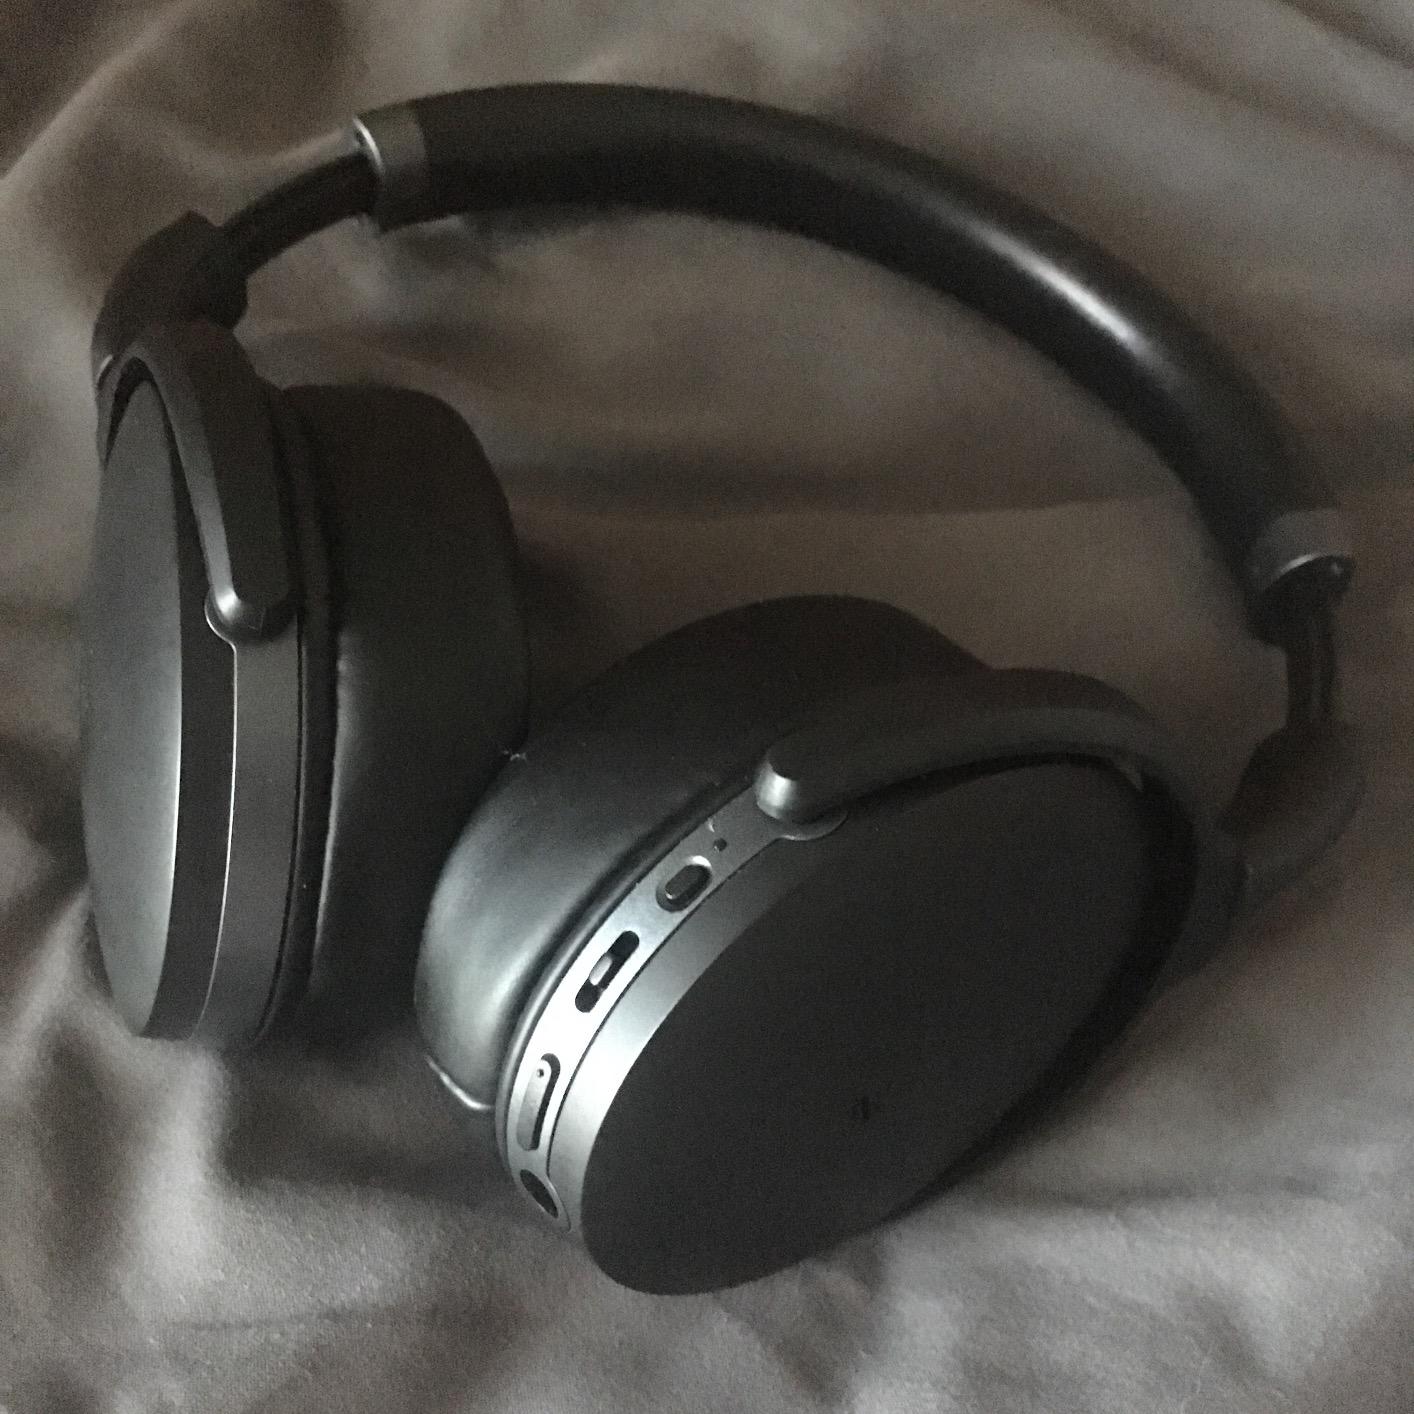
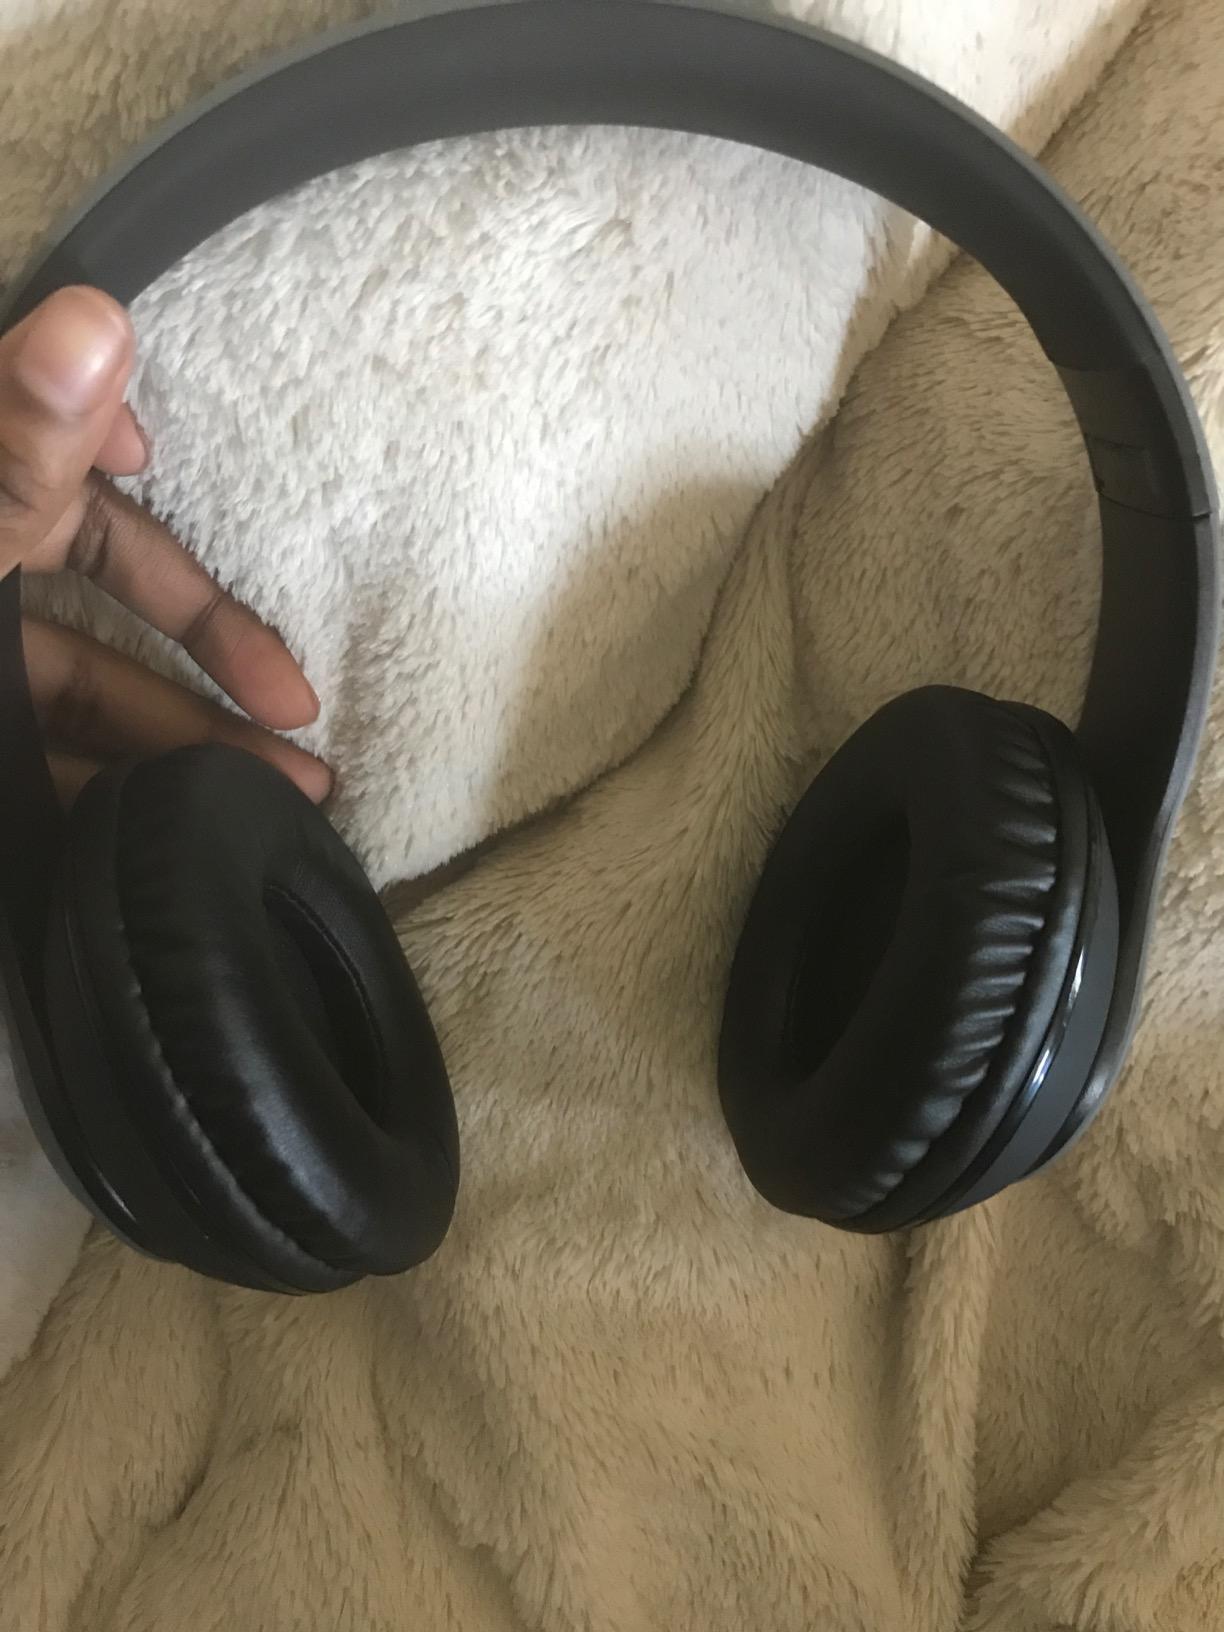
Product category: headphones
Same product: no